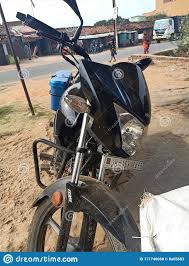
Vehicle type: Motorcycles